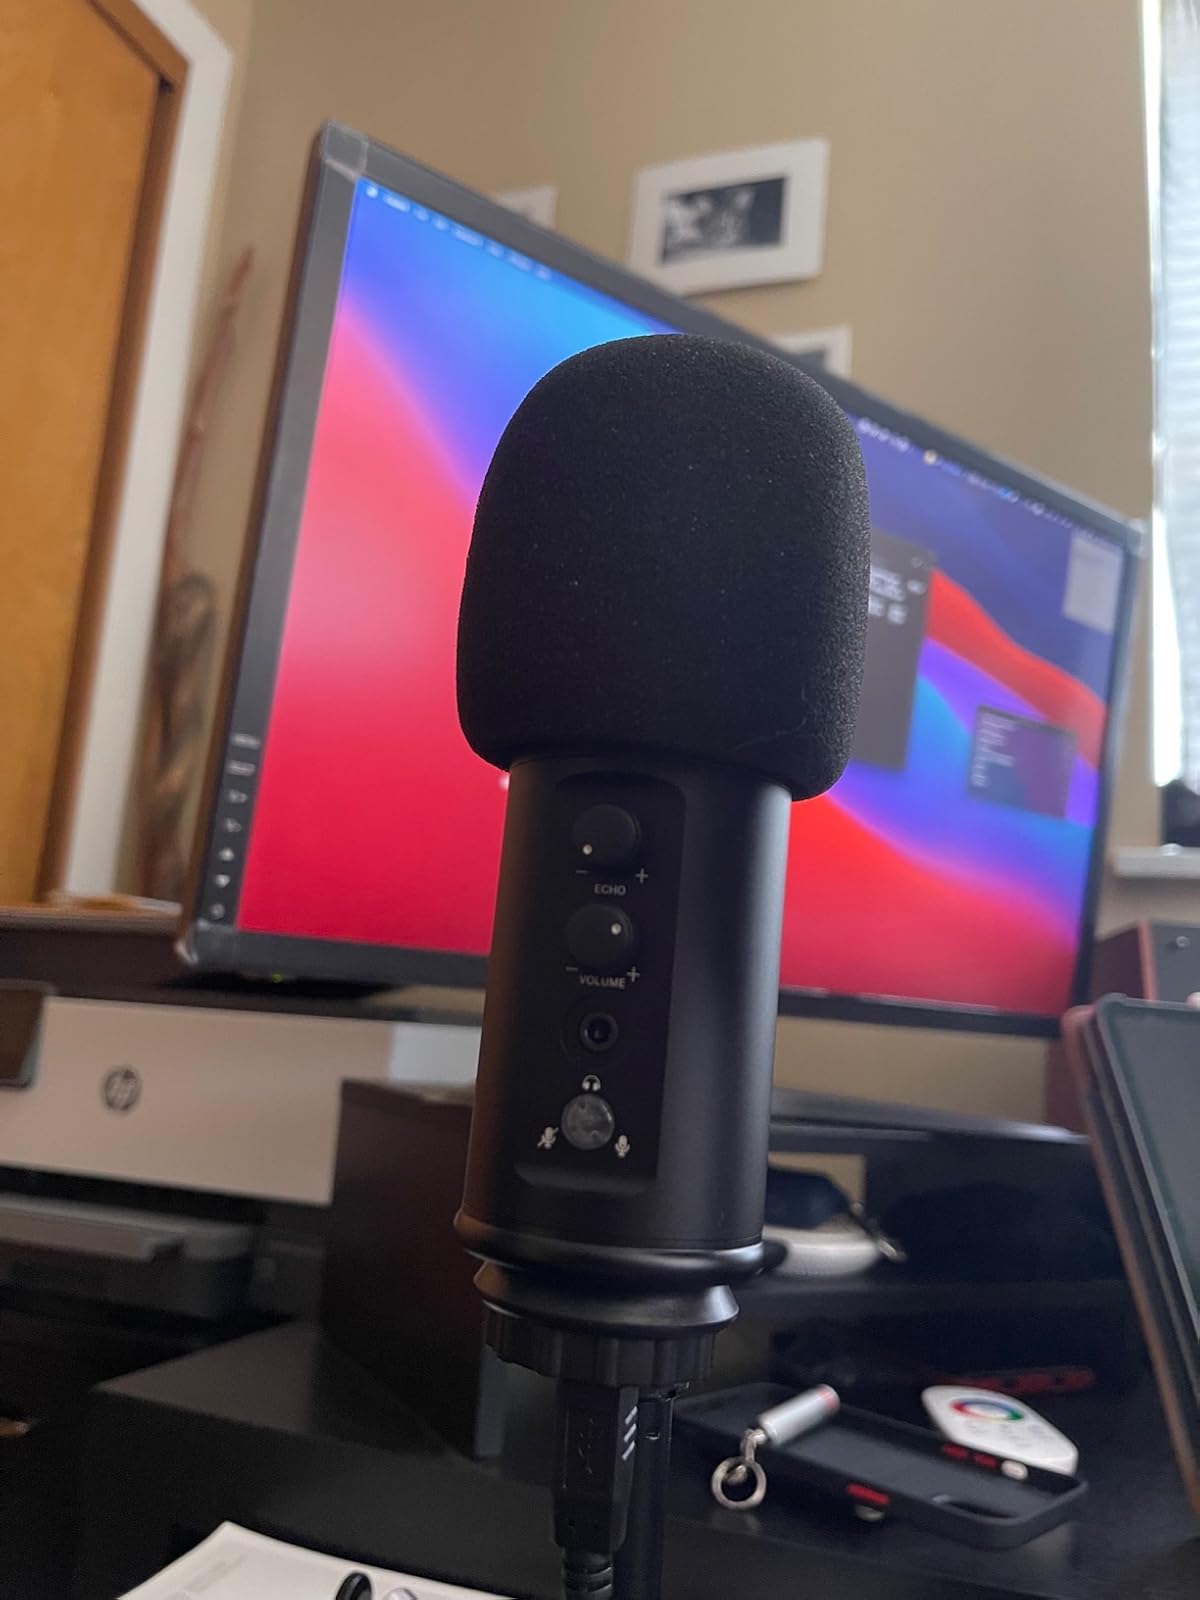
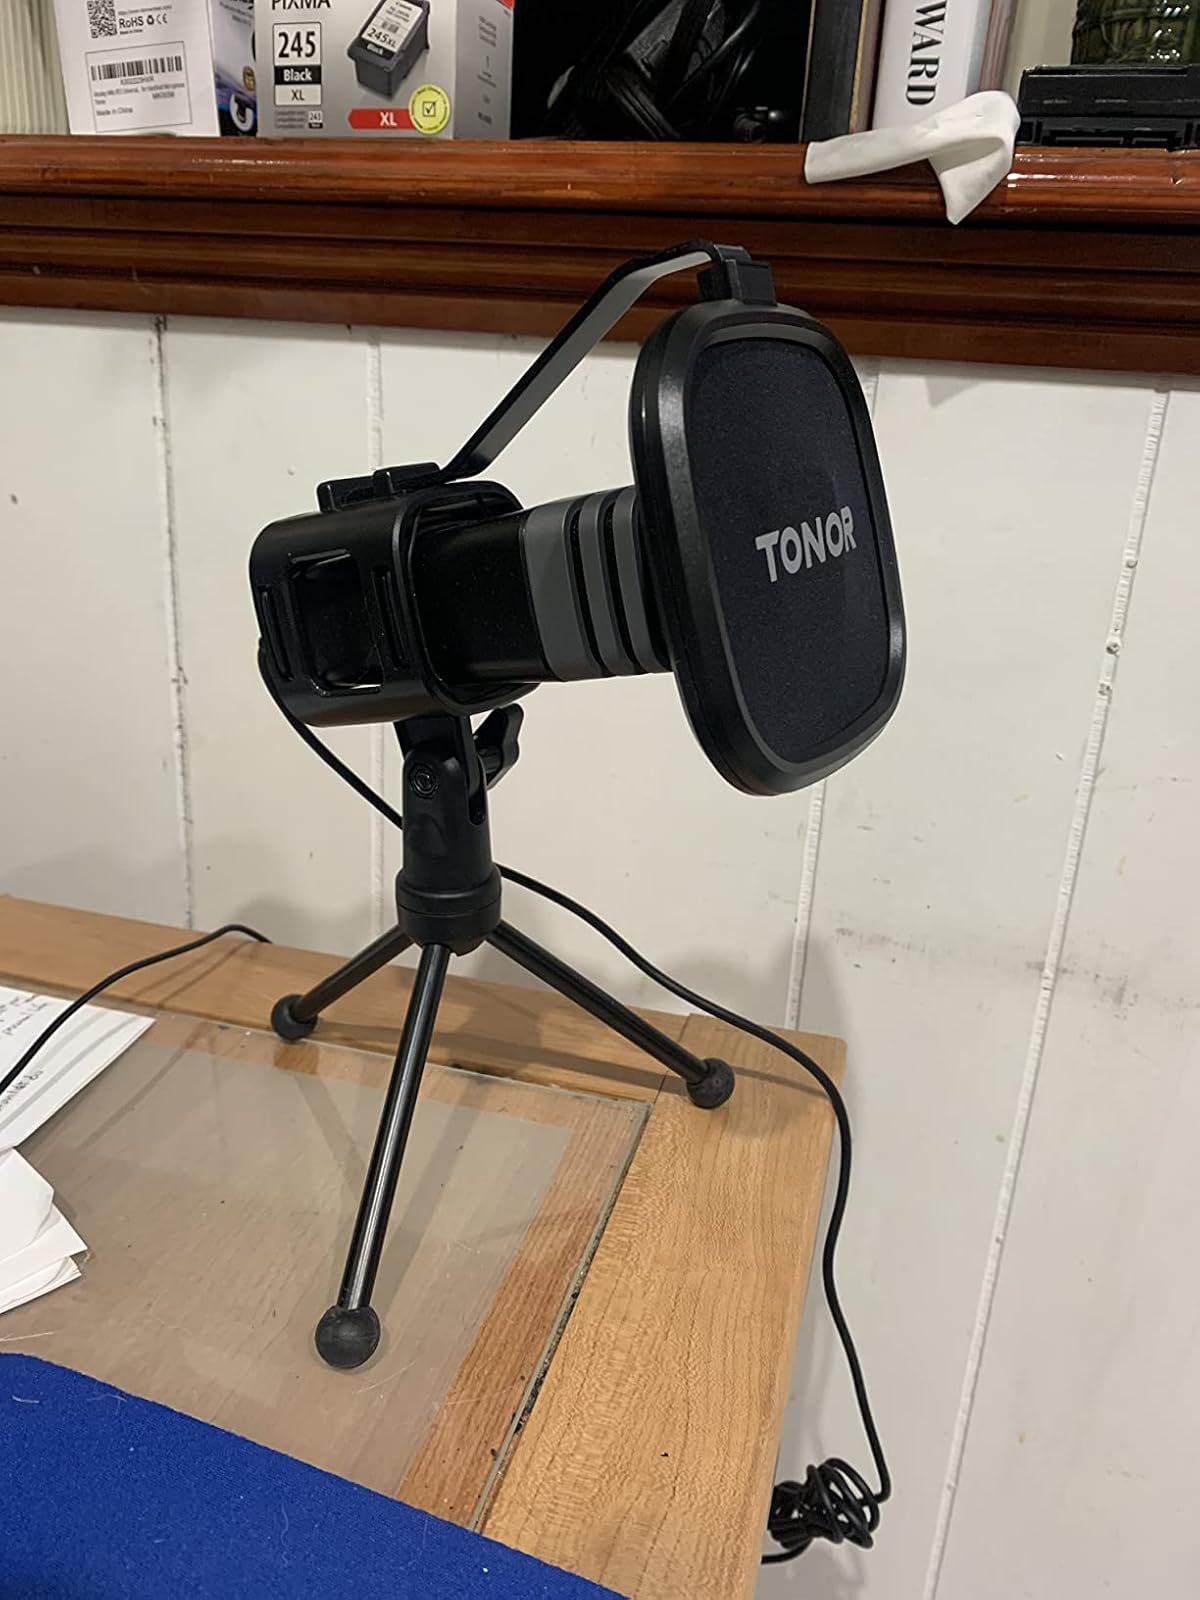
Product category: microphone
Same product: no